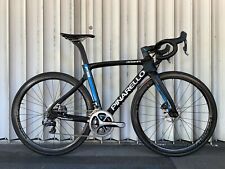
Vehicle type: Bikes